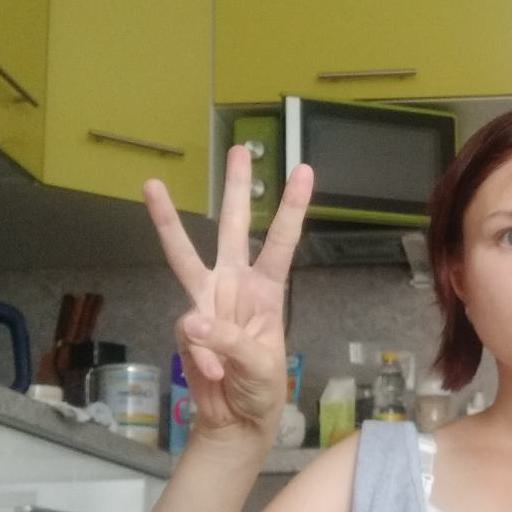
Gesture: three